Kyiv Fortress

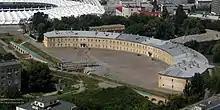
Northern Semi-tower

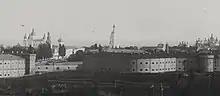
Kyiv Fortress Arsenal; In the foreground: Arsenal: St. Nicholas Gate

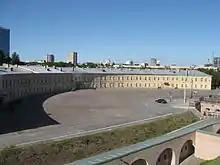
View of Kyiv Fortress, August 2009

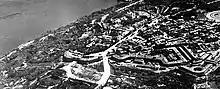
Panorama of the fortress (aerial photo, 1918)

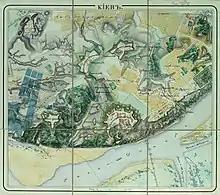
Plan of the Kiev fortress, 1830s

The history of the fortification of Kyiv began at the end of the 5th – beginning of the 6th century from the settlement on Old Kyiv ("Starokyivska") hill. Then it was fortified with earthen ramparts, ditches and fences. With Kyiv gaining the designation of the capital of Kievan Rus, a large system of fortifications of the city was created. Each part of the city had its own defense system. After the defeat by Batu Khan during the siege of Kyiv (1240), the fortifications fell into disrepair.